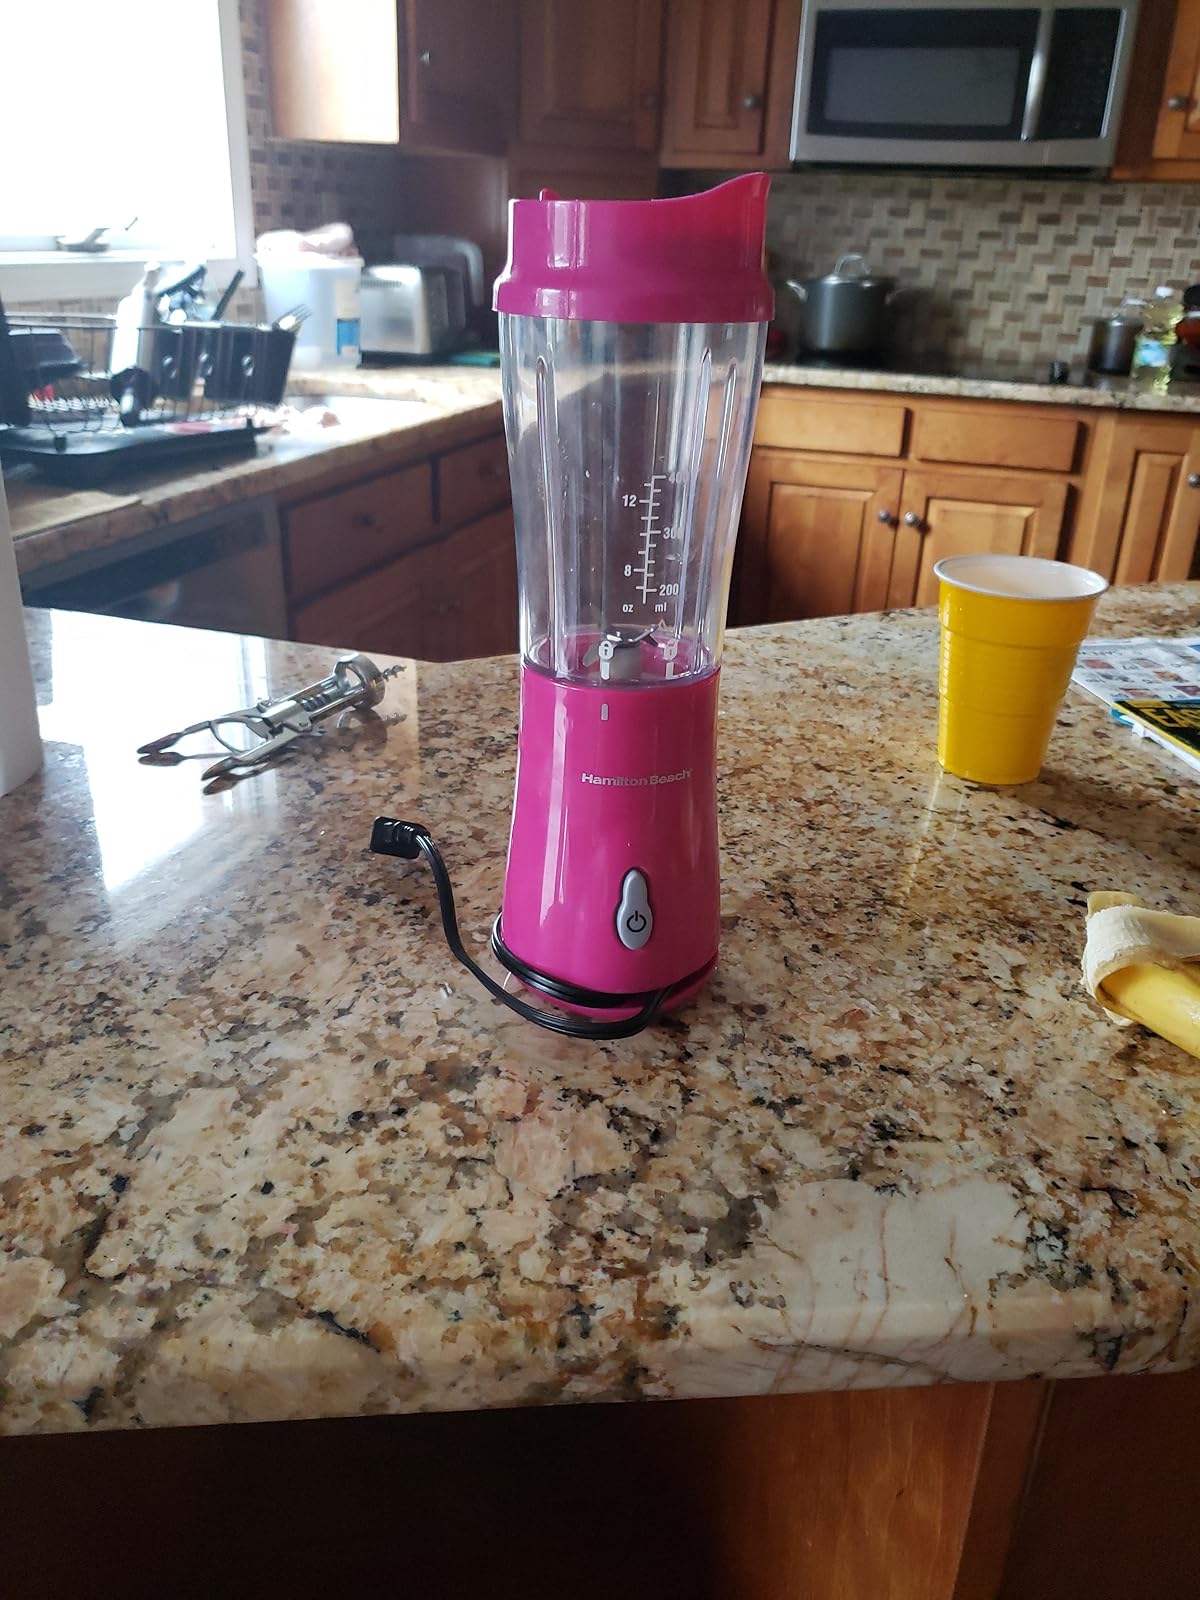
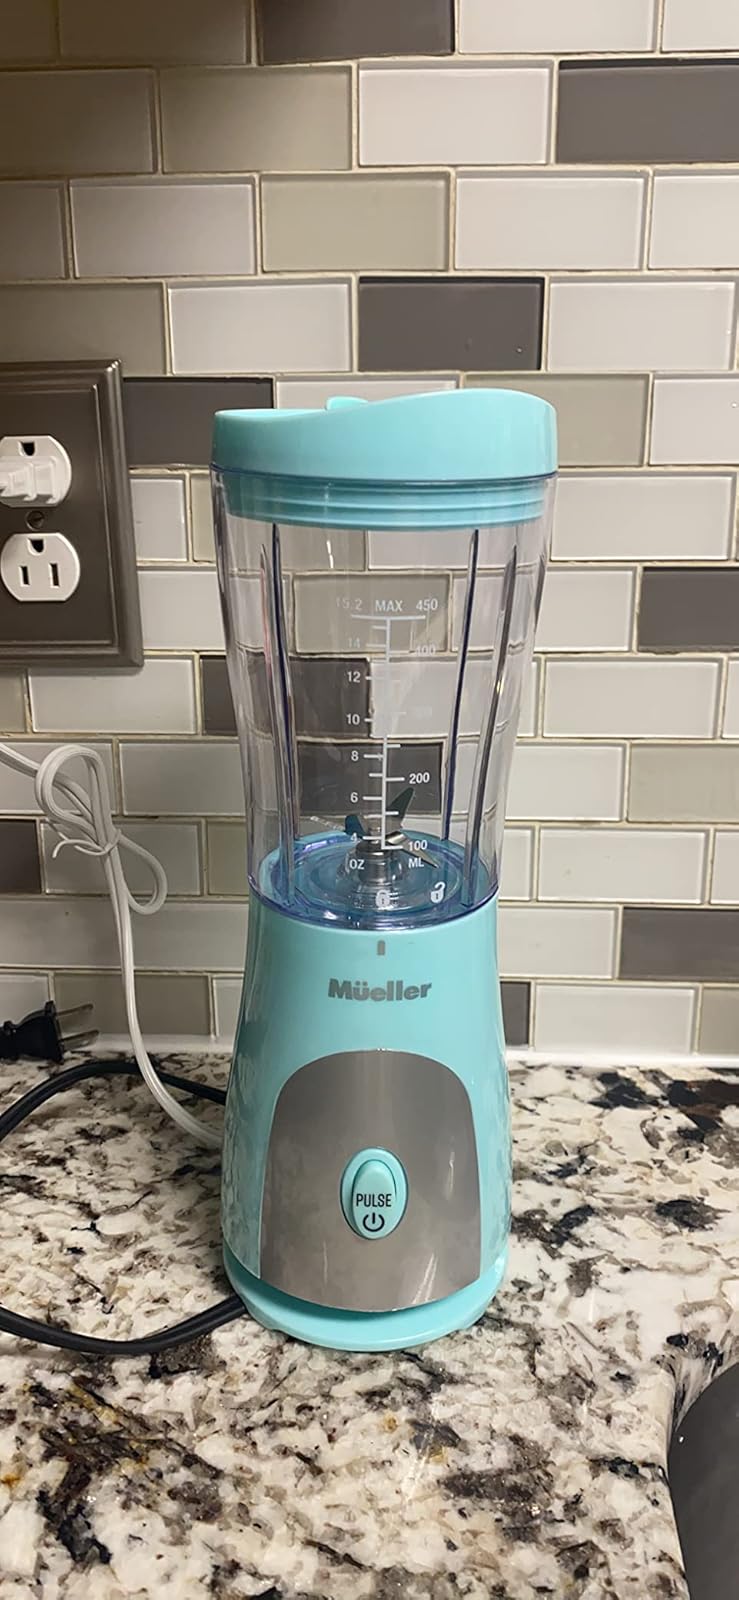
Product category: items_blender
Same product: no